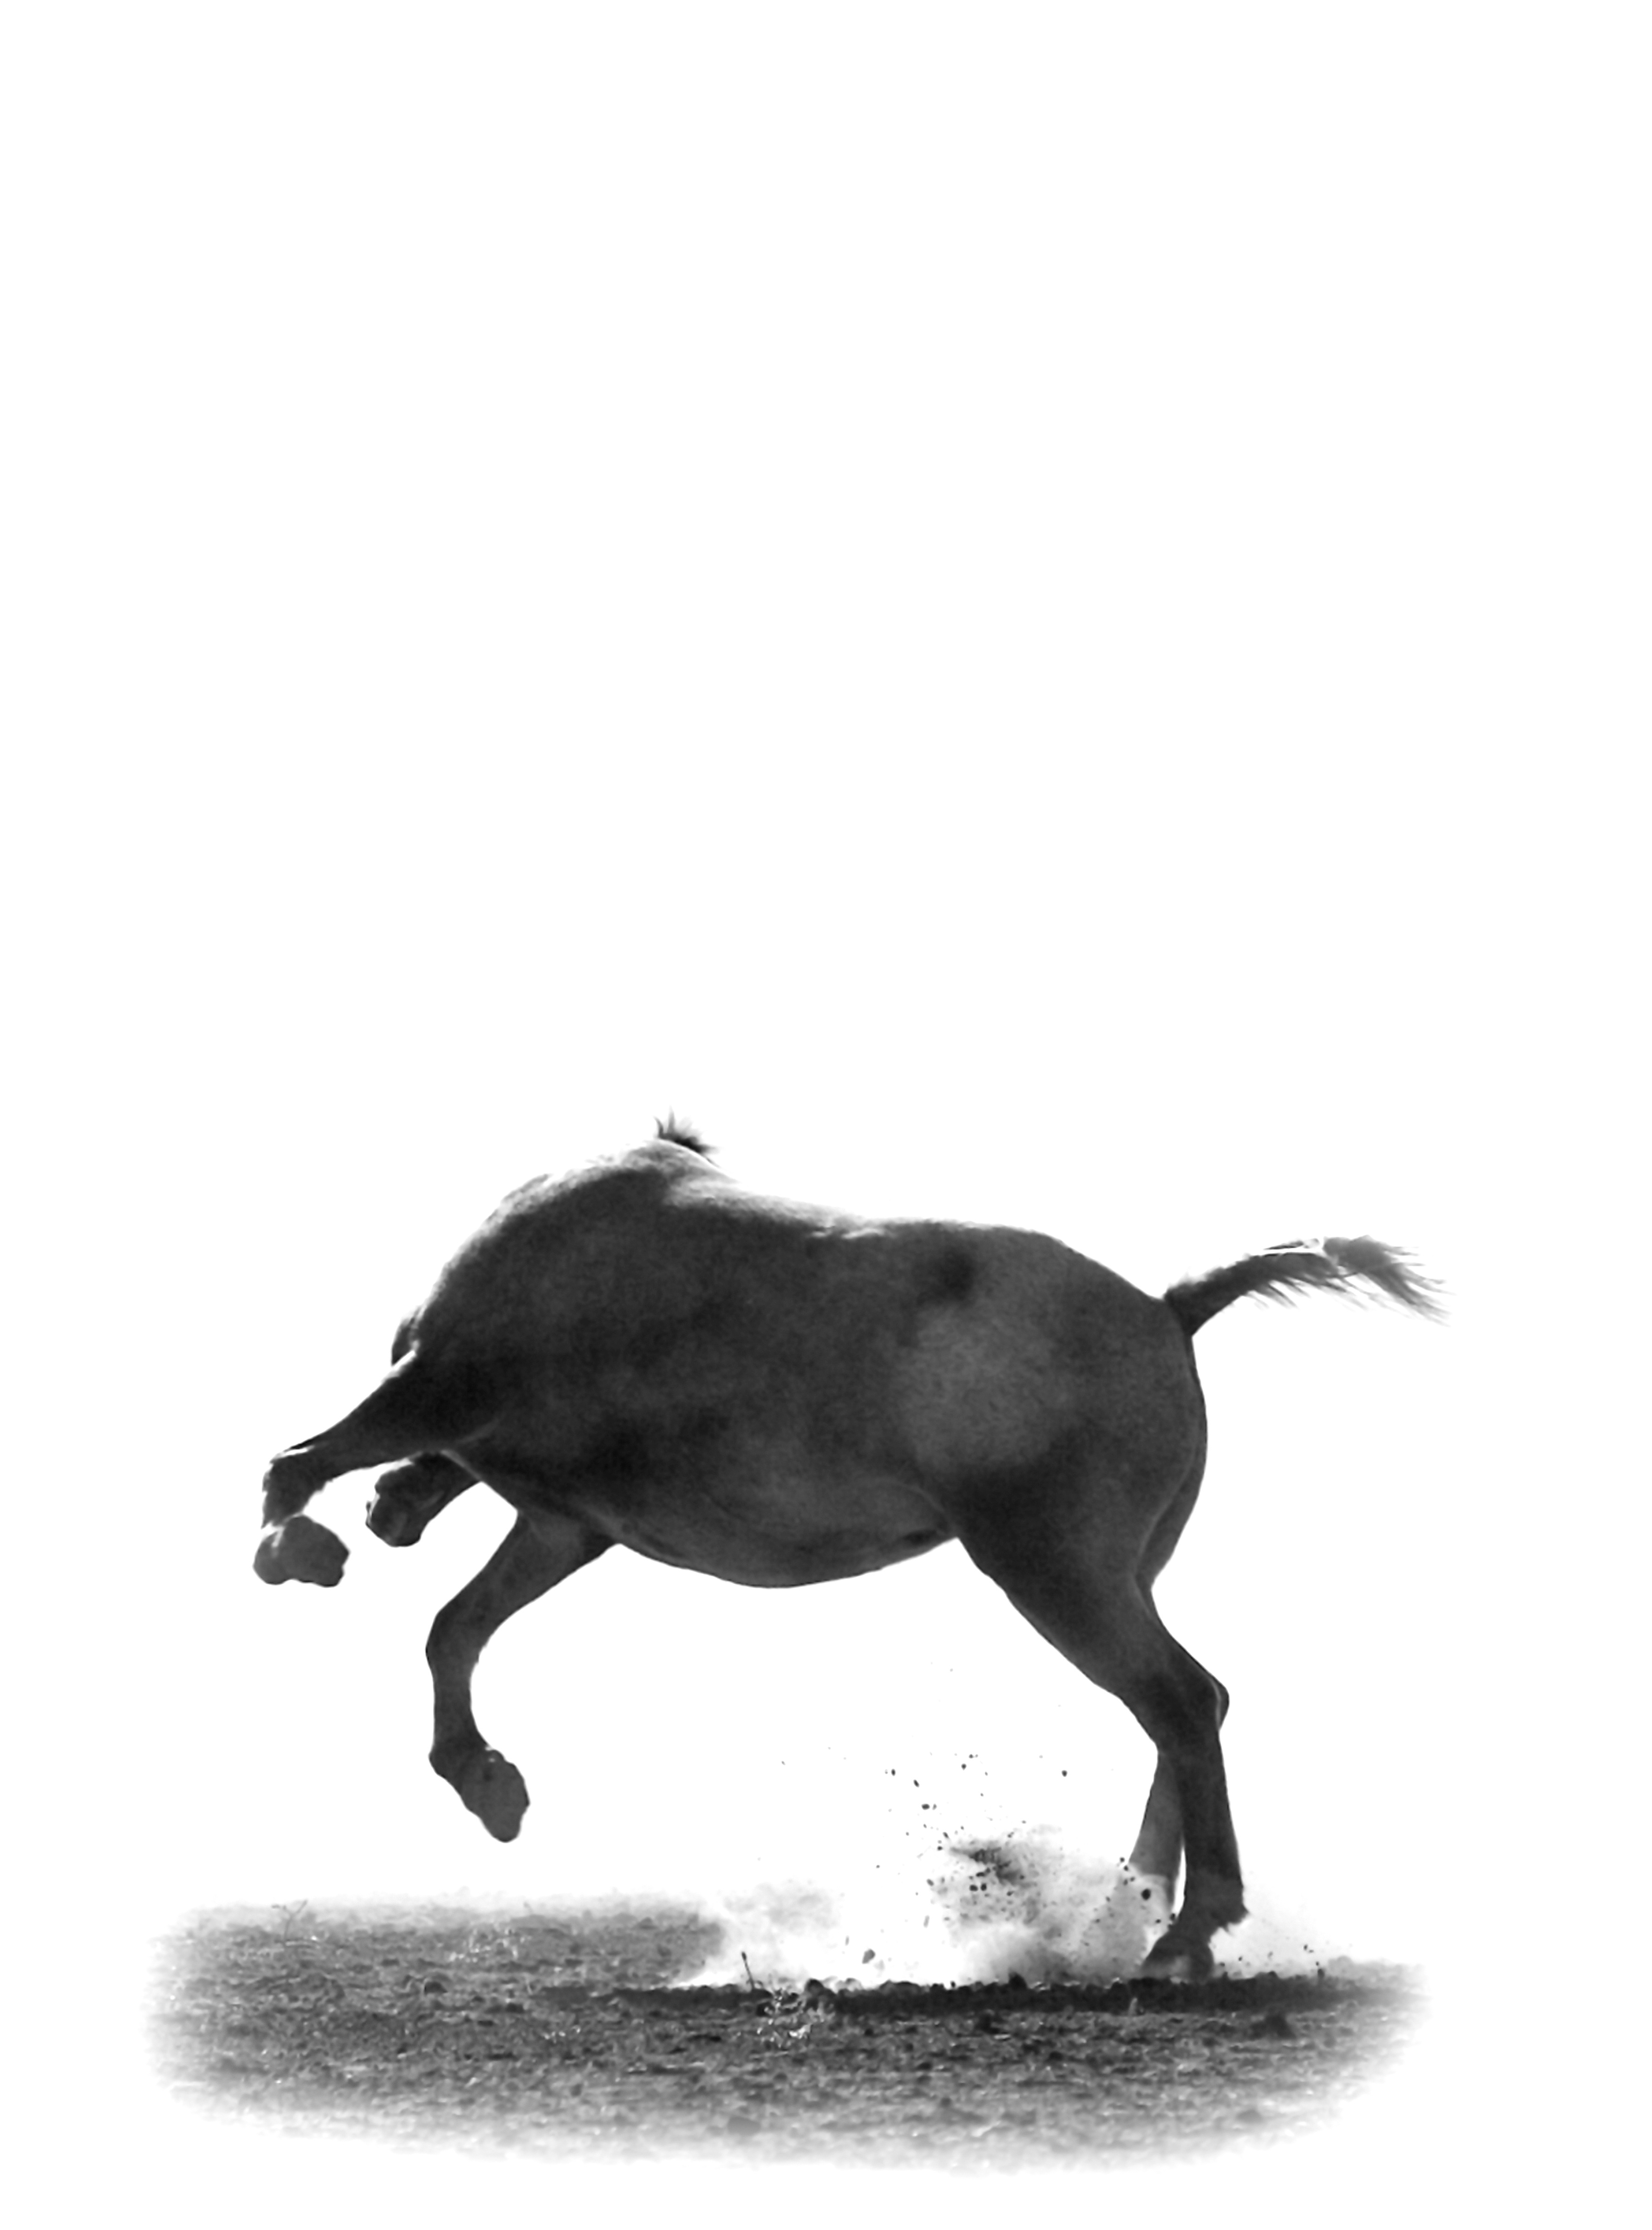
nature, silhouette, farm, animal, jump, motion, wild, horse, stallion, equestrian, equine, western, wild west, horse like mammal, mustang horse